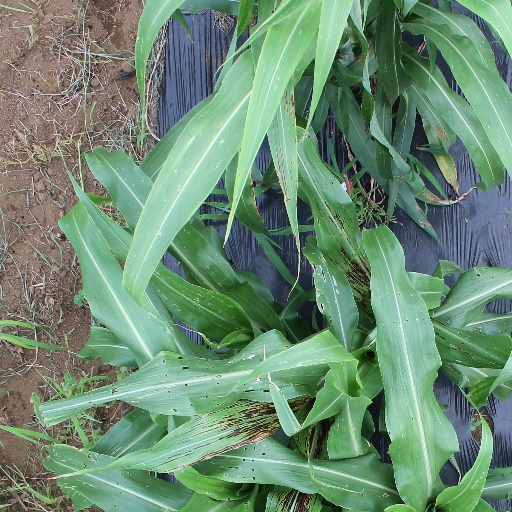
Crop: sorghum